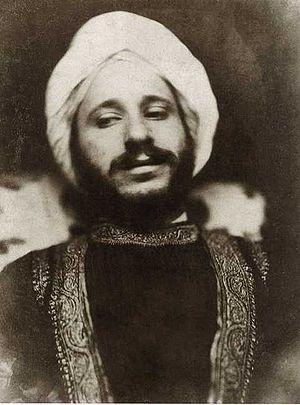
Simeon Solomon est un peintre anglais préraphaélite.